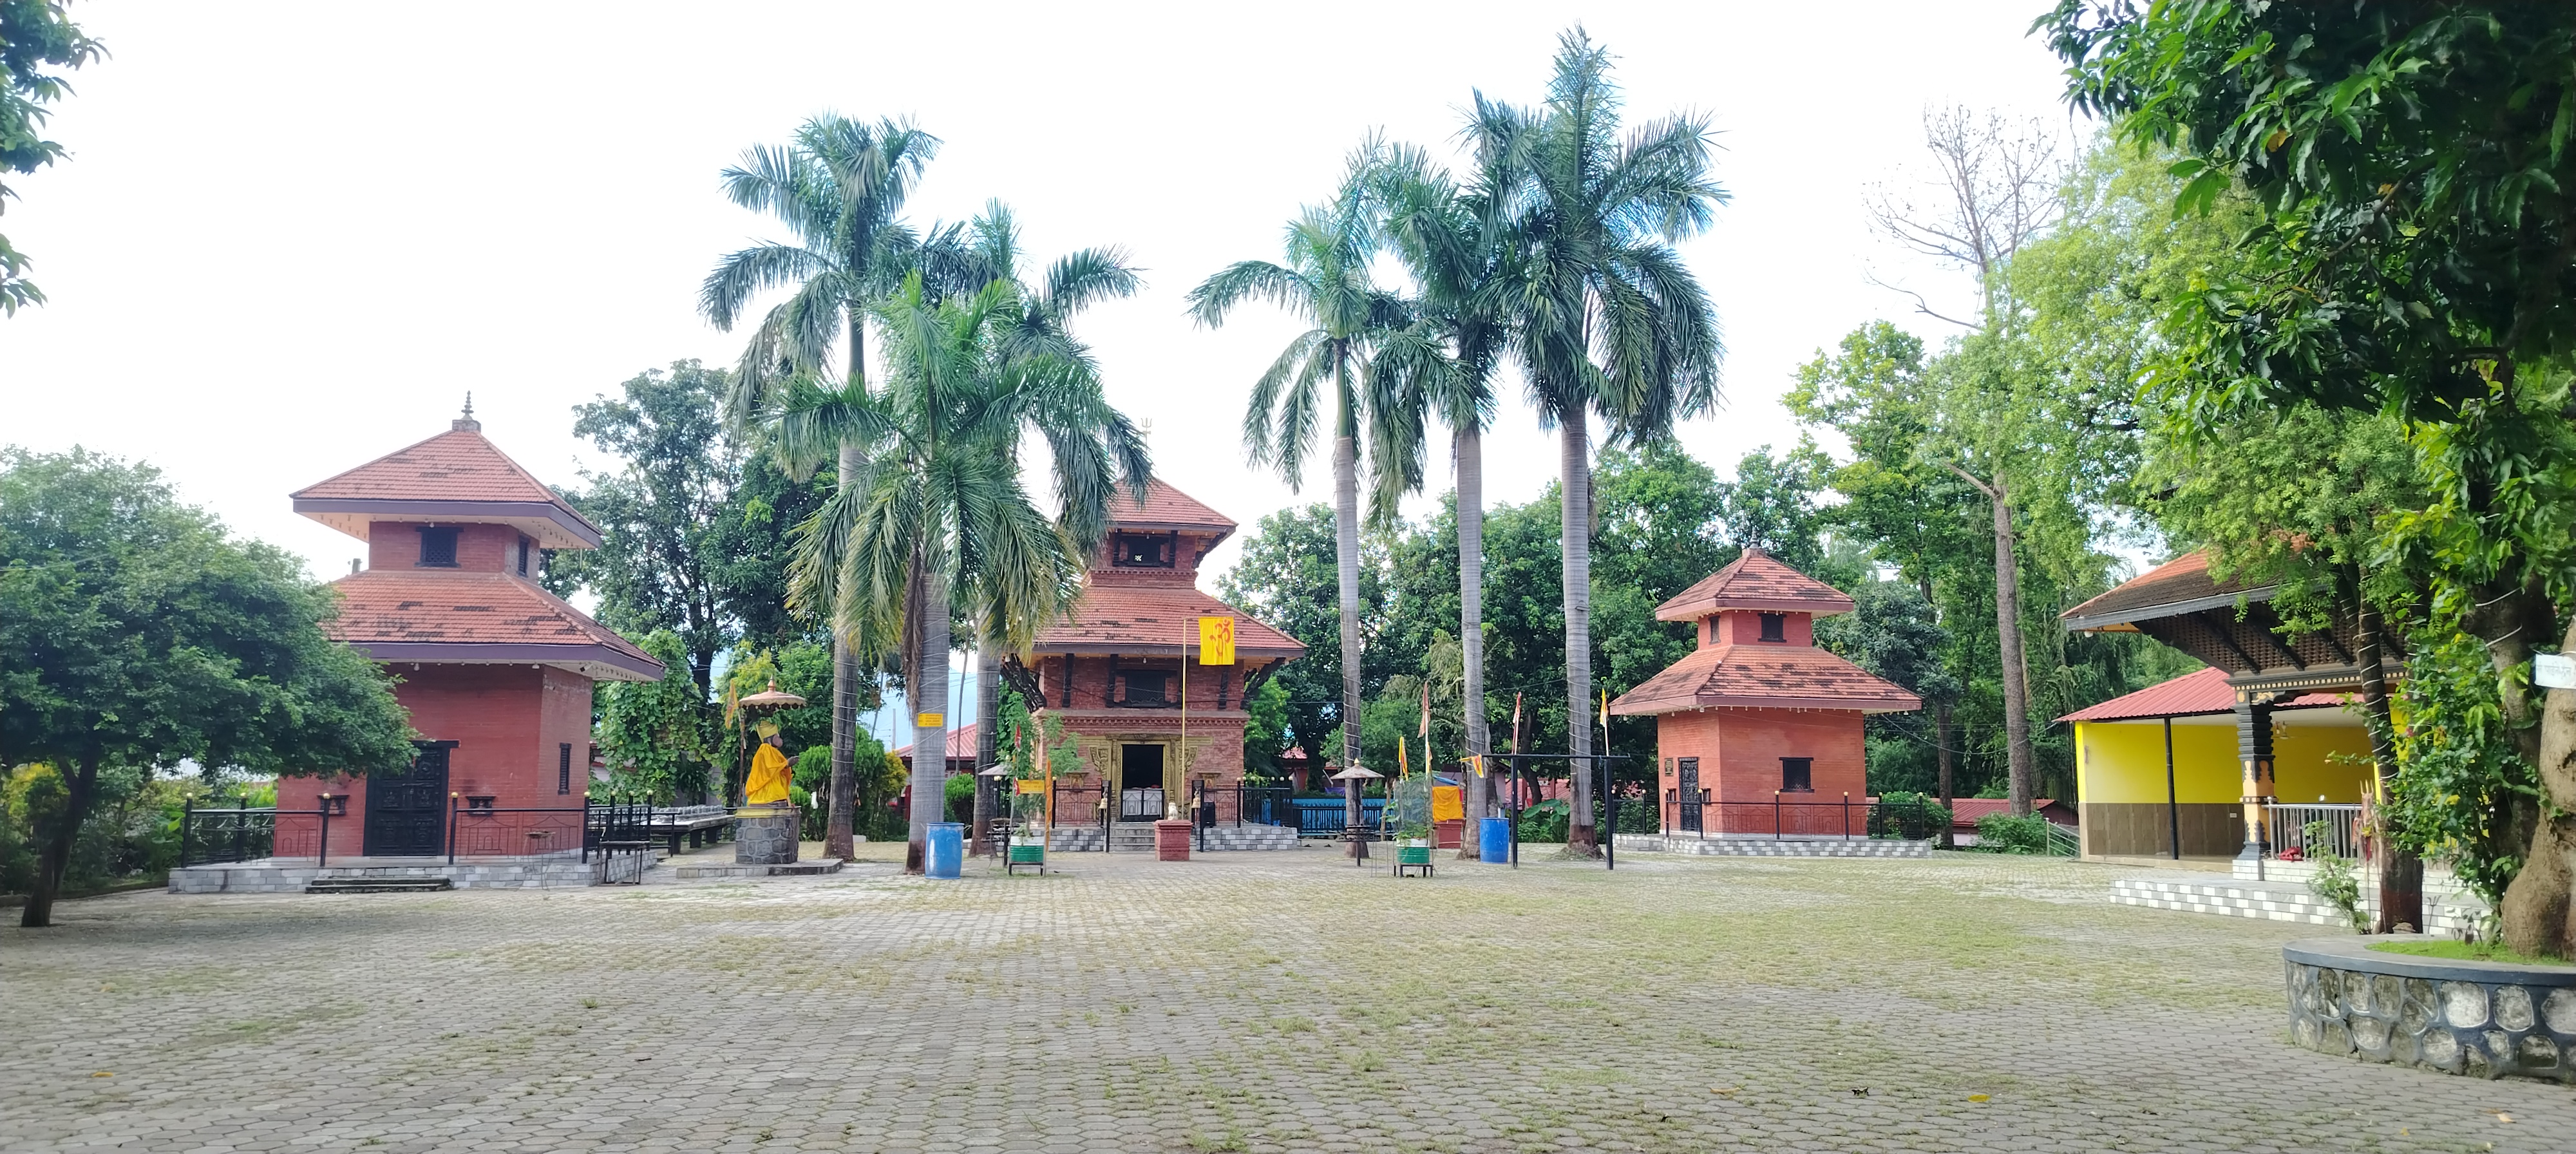
Heritage site: MahaKaleshwor_Shiva_Temple